Cholula, Puebla

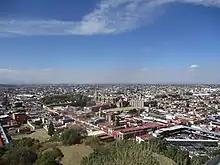
Overlooking the San Gabriel Franciscan Convent and city from the Pyramid

The city of Cholula is located just west of the state capital of Puebla and is part of its metropolitan area. The city is divided into two municipalities, called San Pedro Cholula and San Andrés Cholula, which also include a number of smaller communities that surround the city proper. The main plaza of the city is located in the municipality of San Pedro Cholula, but the Great Pyramid, located only a few blocks away, is located in San Andrés Cholula. Of the two sub-divisions, San Andrés is more residential and has the higher indigenous population. The city as a whole is officially called the Distrito Cholula de Rivadavia. It was created in 1895 and named in honor of Bernardino de Rivadavia.